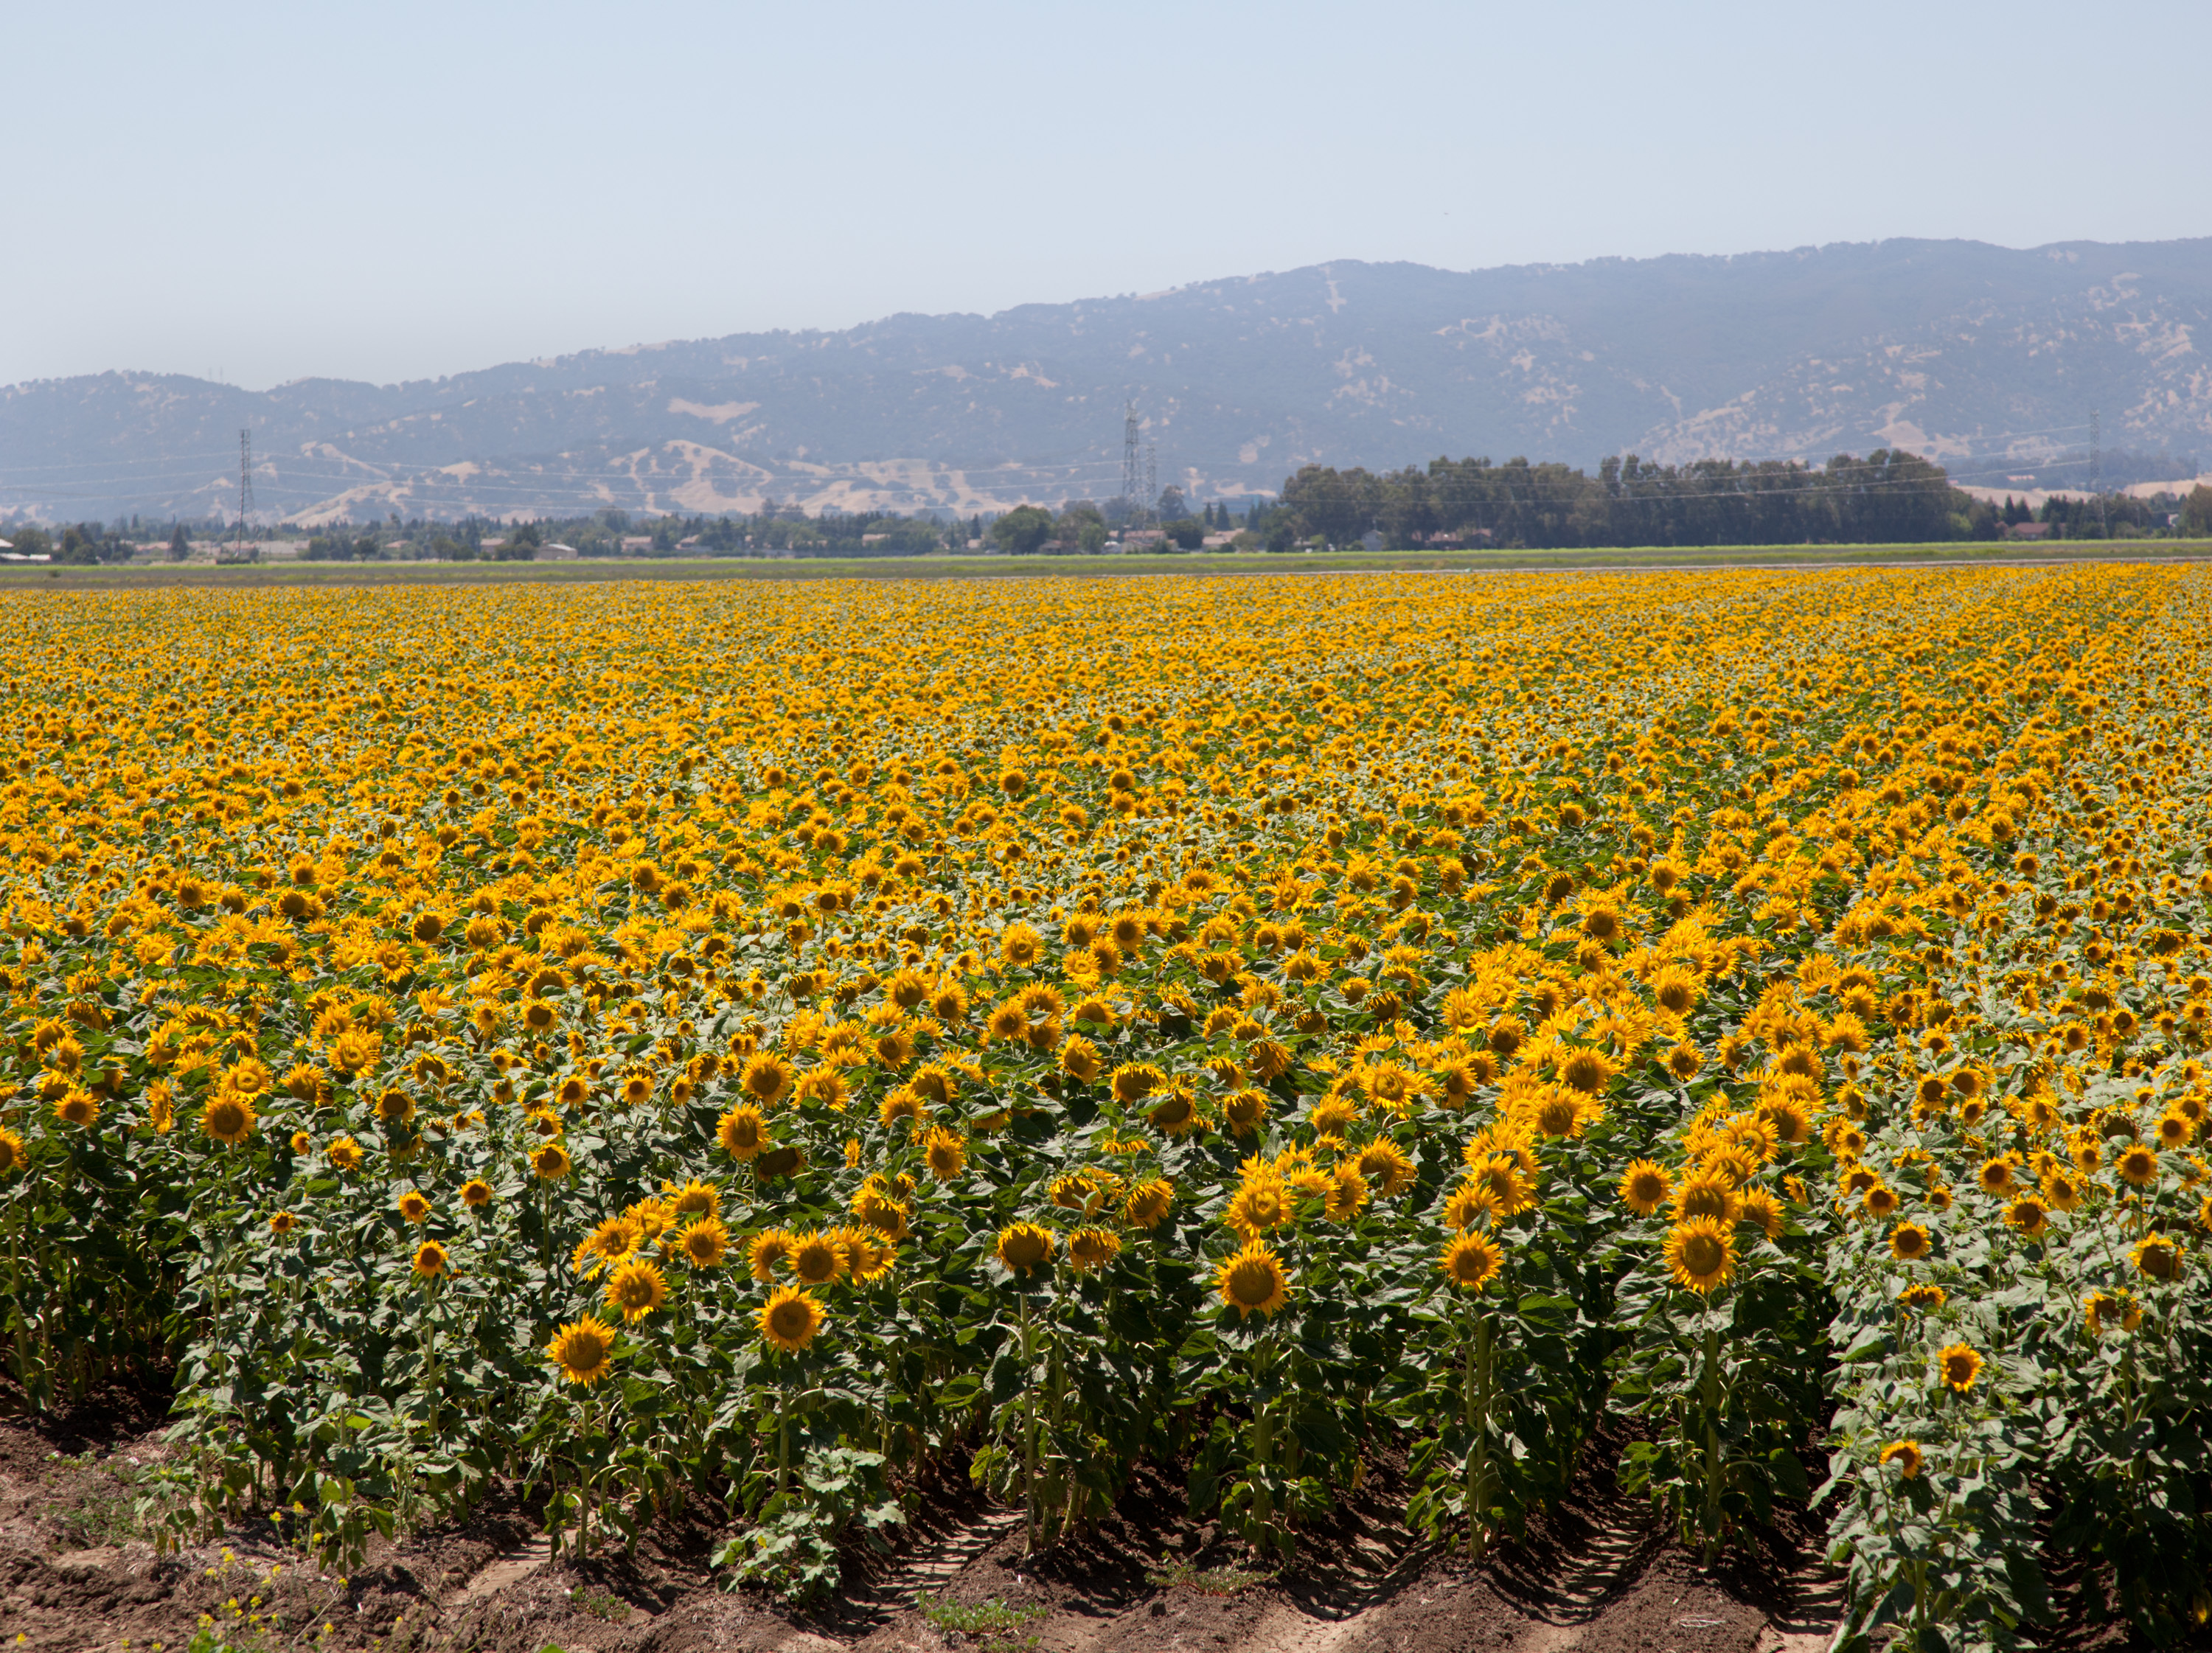
plant, field, meadow, prairie, flower, produce, vegetable, yellow, agriculture, flora, california, plain, rapeseed, sunflower, wildflower, ecosystem, brassica, helianthusannuus, rural area, flowering plant, daisy family, land plant